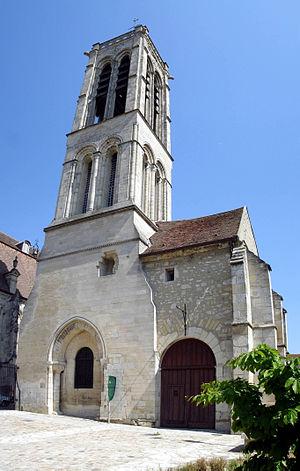
Archéa, Archéologie en pays de France est un musée labellisé Musée de France, consacré à l'archéologie dans le pays de France, situé à Louvres à l'est du Val-d'Oise.